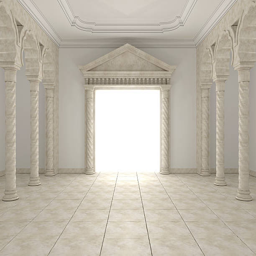
classical portal in the hall with columns and arches